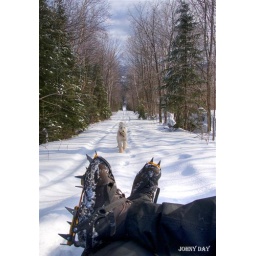
Snow pants $80. Glacier crampons $150. Mountains boots $250. Walking your dog in the 40/80 hill in Sainte-Adele .......&lt;i&gt;Priceless&lt;/i&gt;